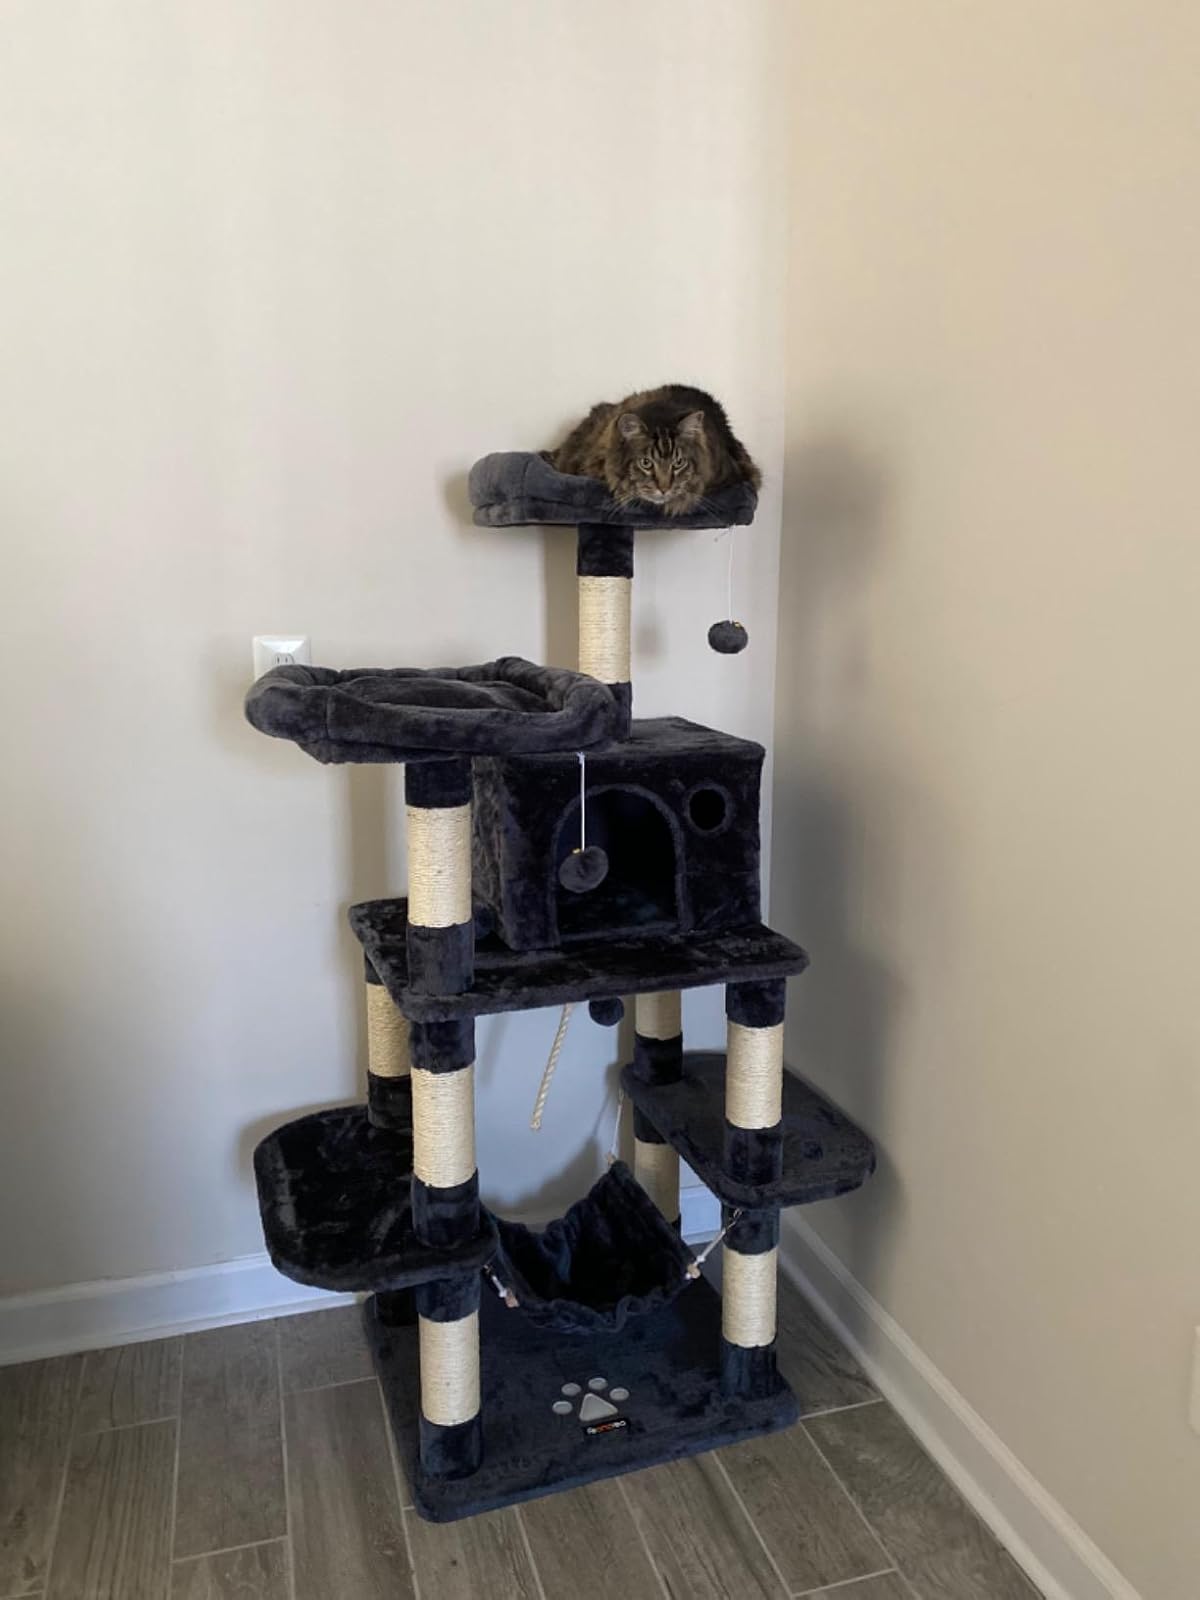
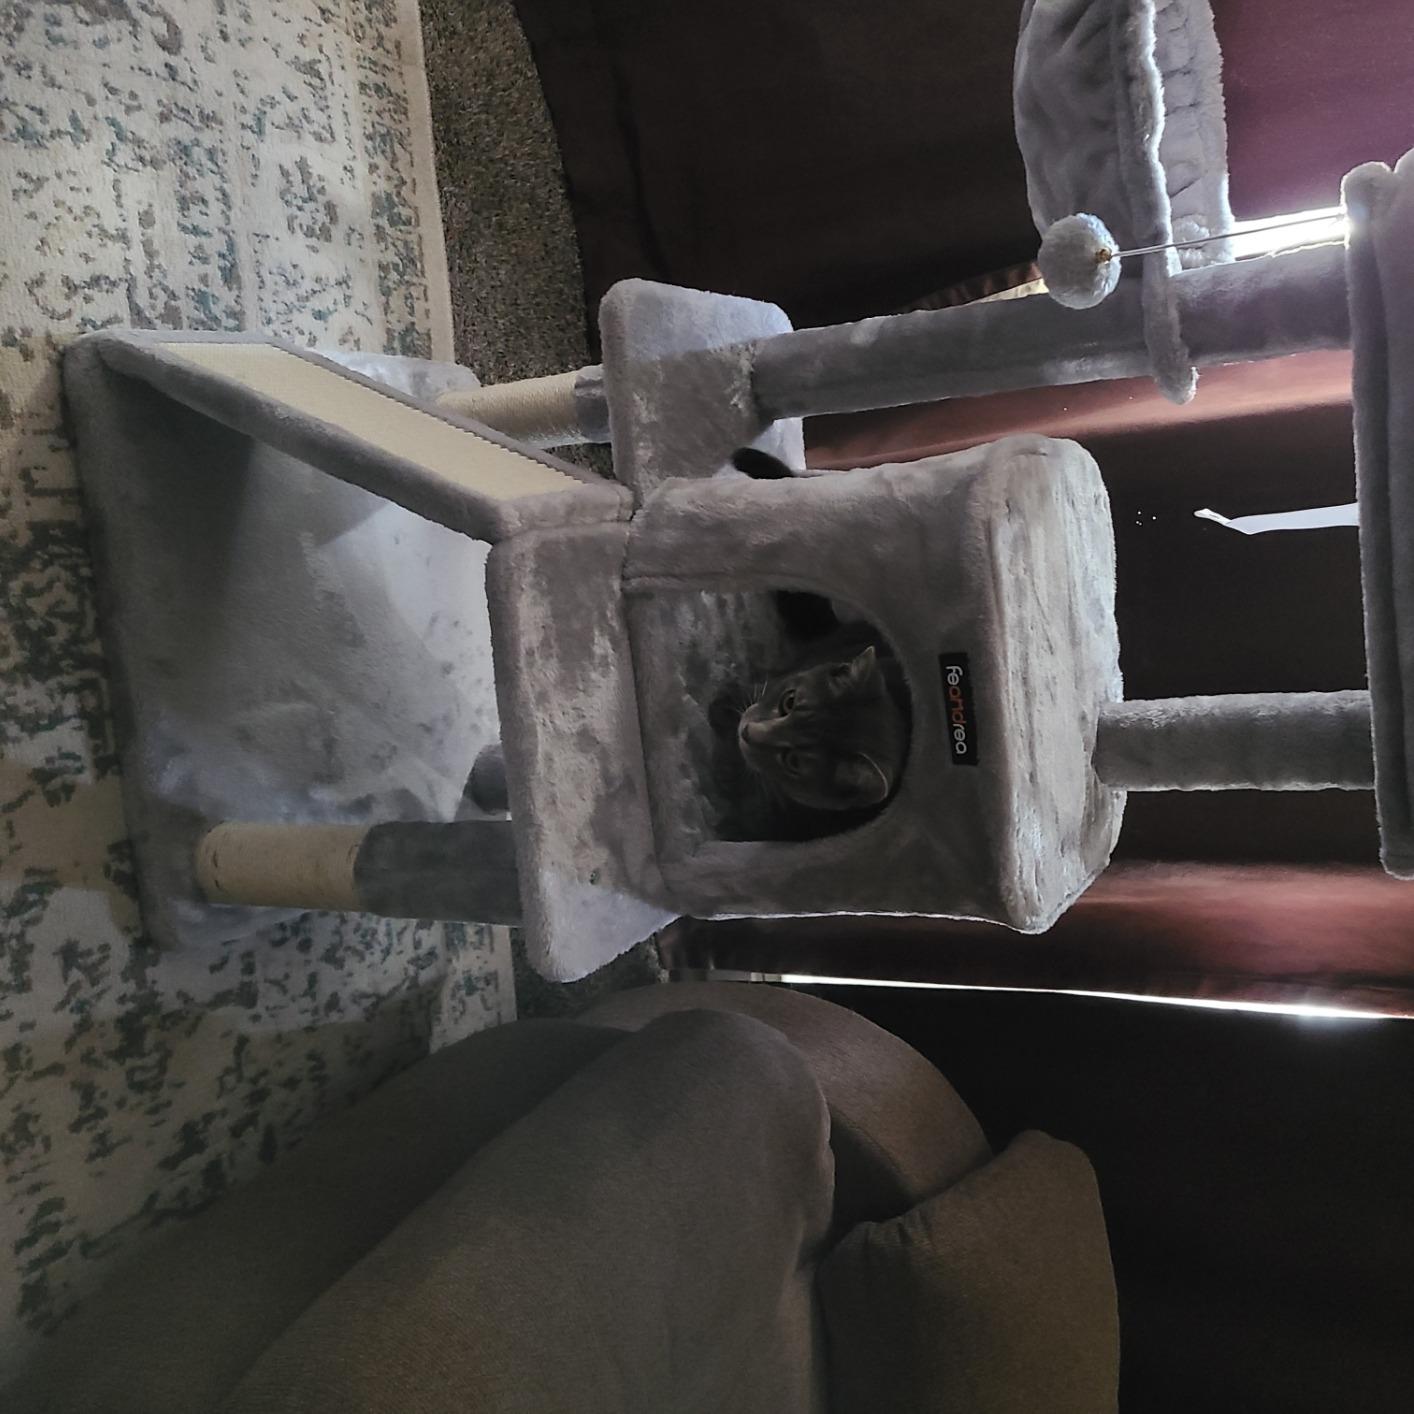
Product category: items_cat tree
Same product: no